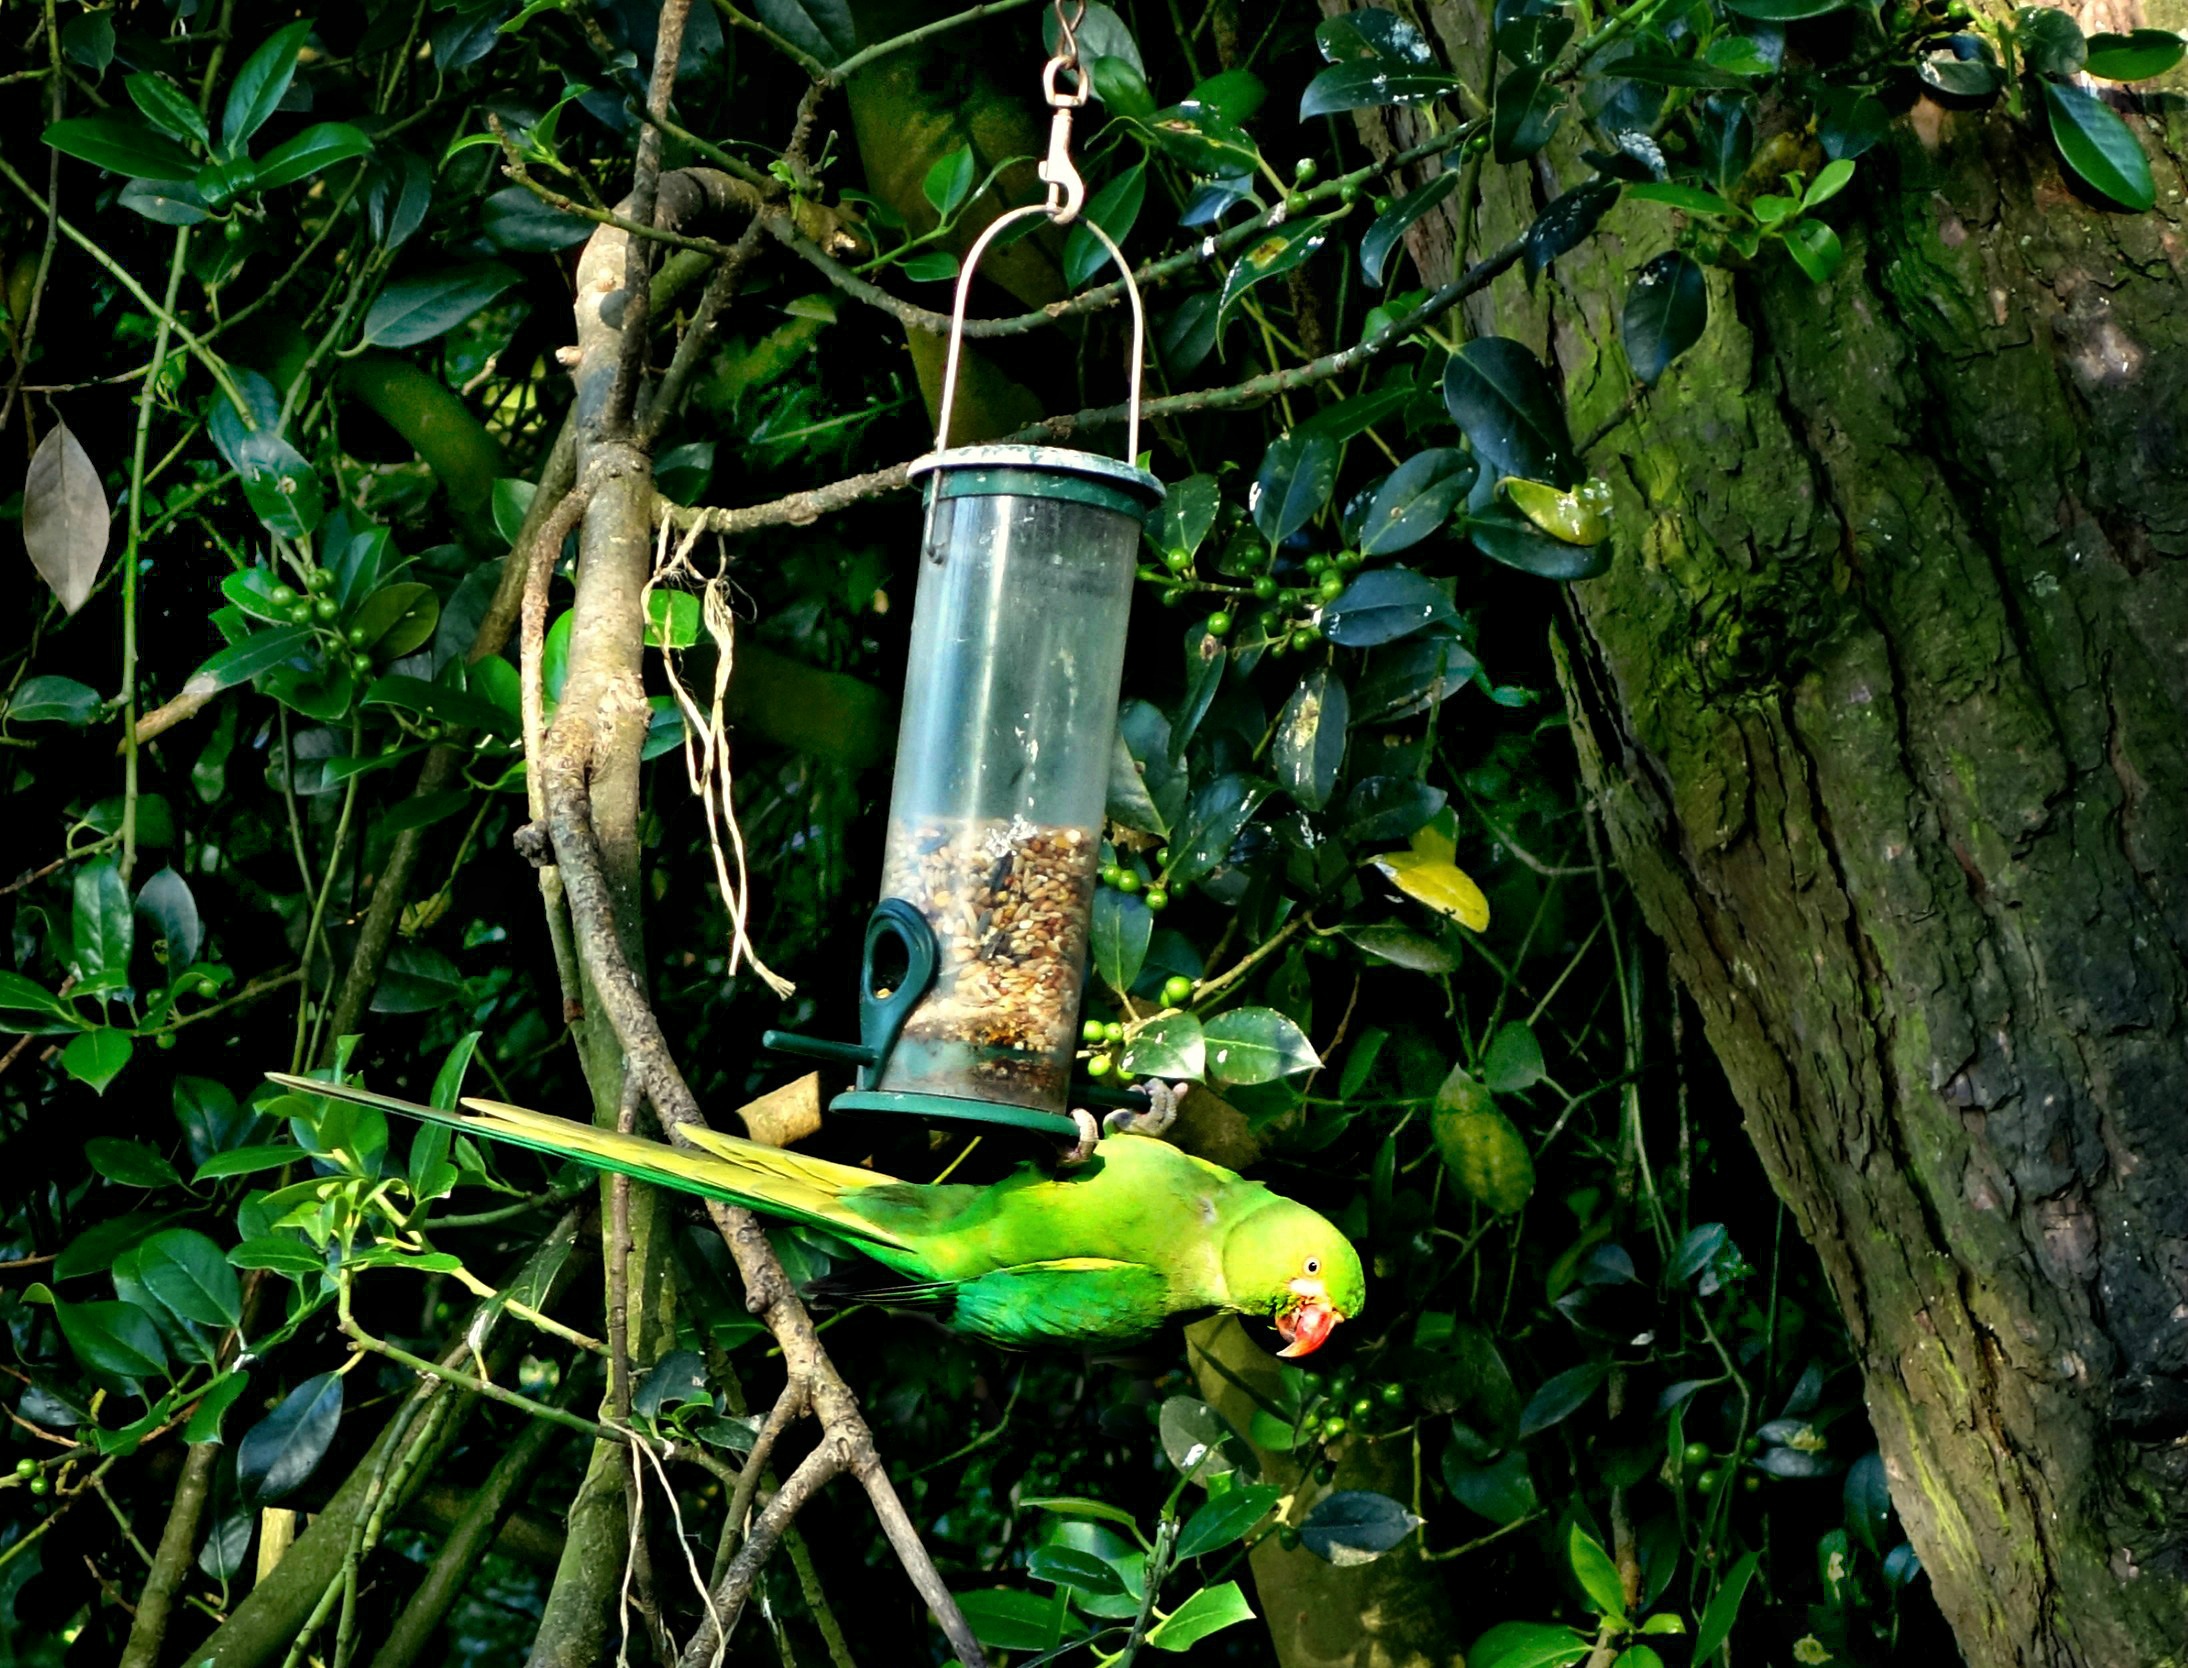
nature, forest, branch, bird, flower, wildlife, green, jungle, tropical, botany, garden, fauna, feeding, rainforest, parrot, woodland, habitat, parakeet, rose ringed parakeet, psittacula, psittacidae